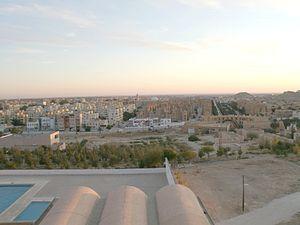
Vue générale de Biskra